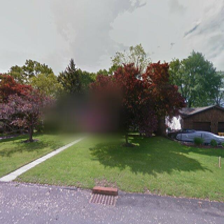
Label: streetView